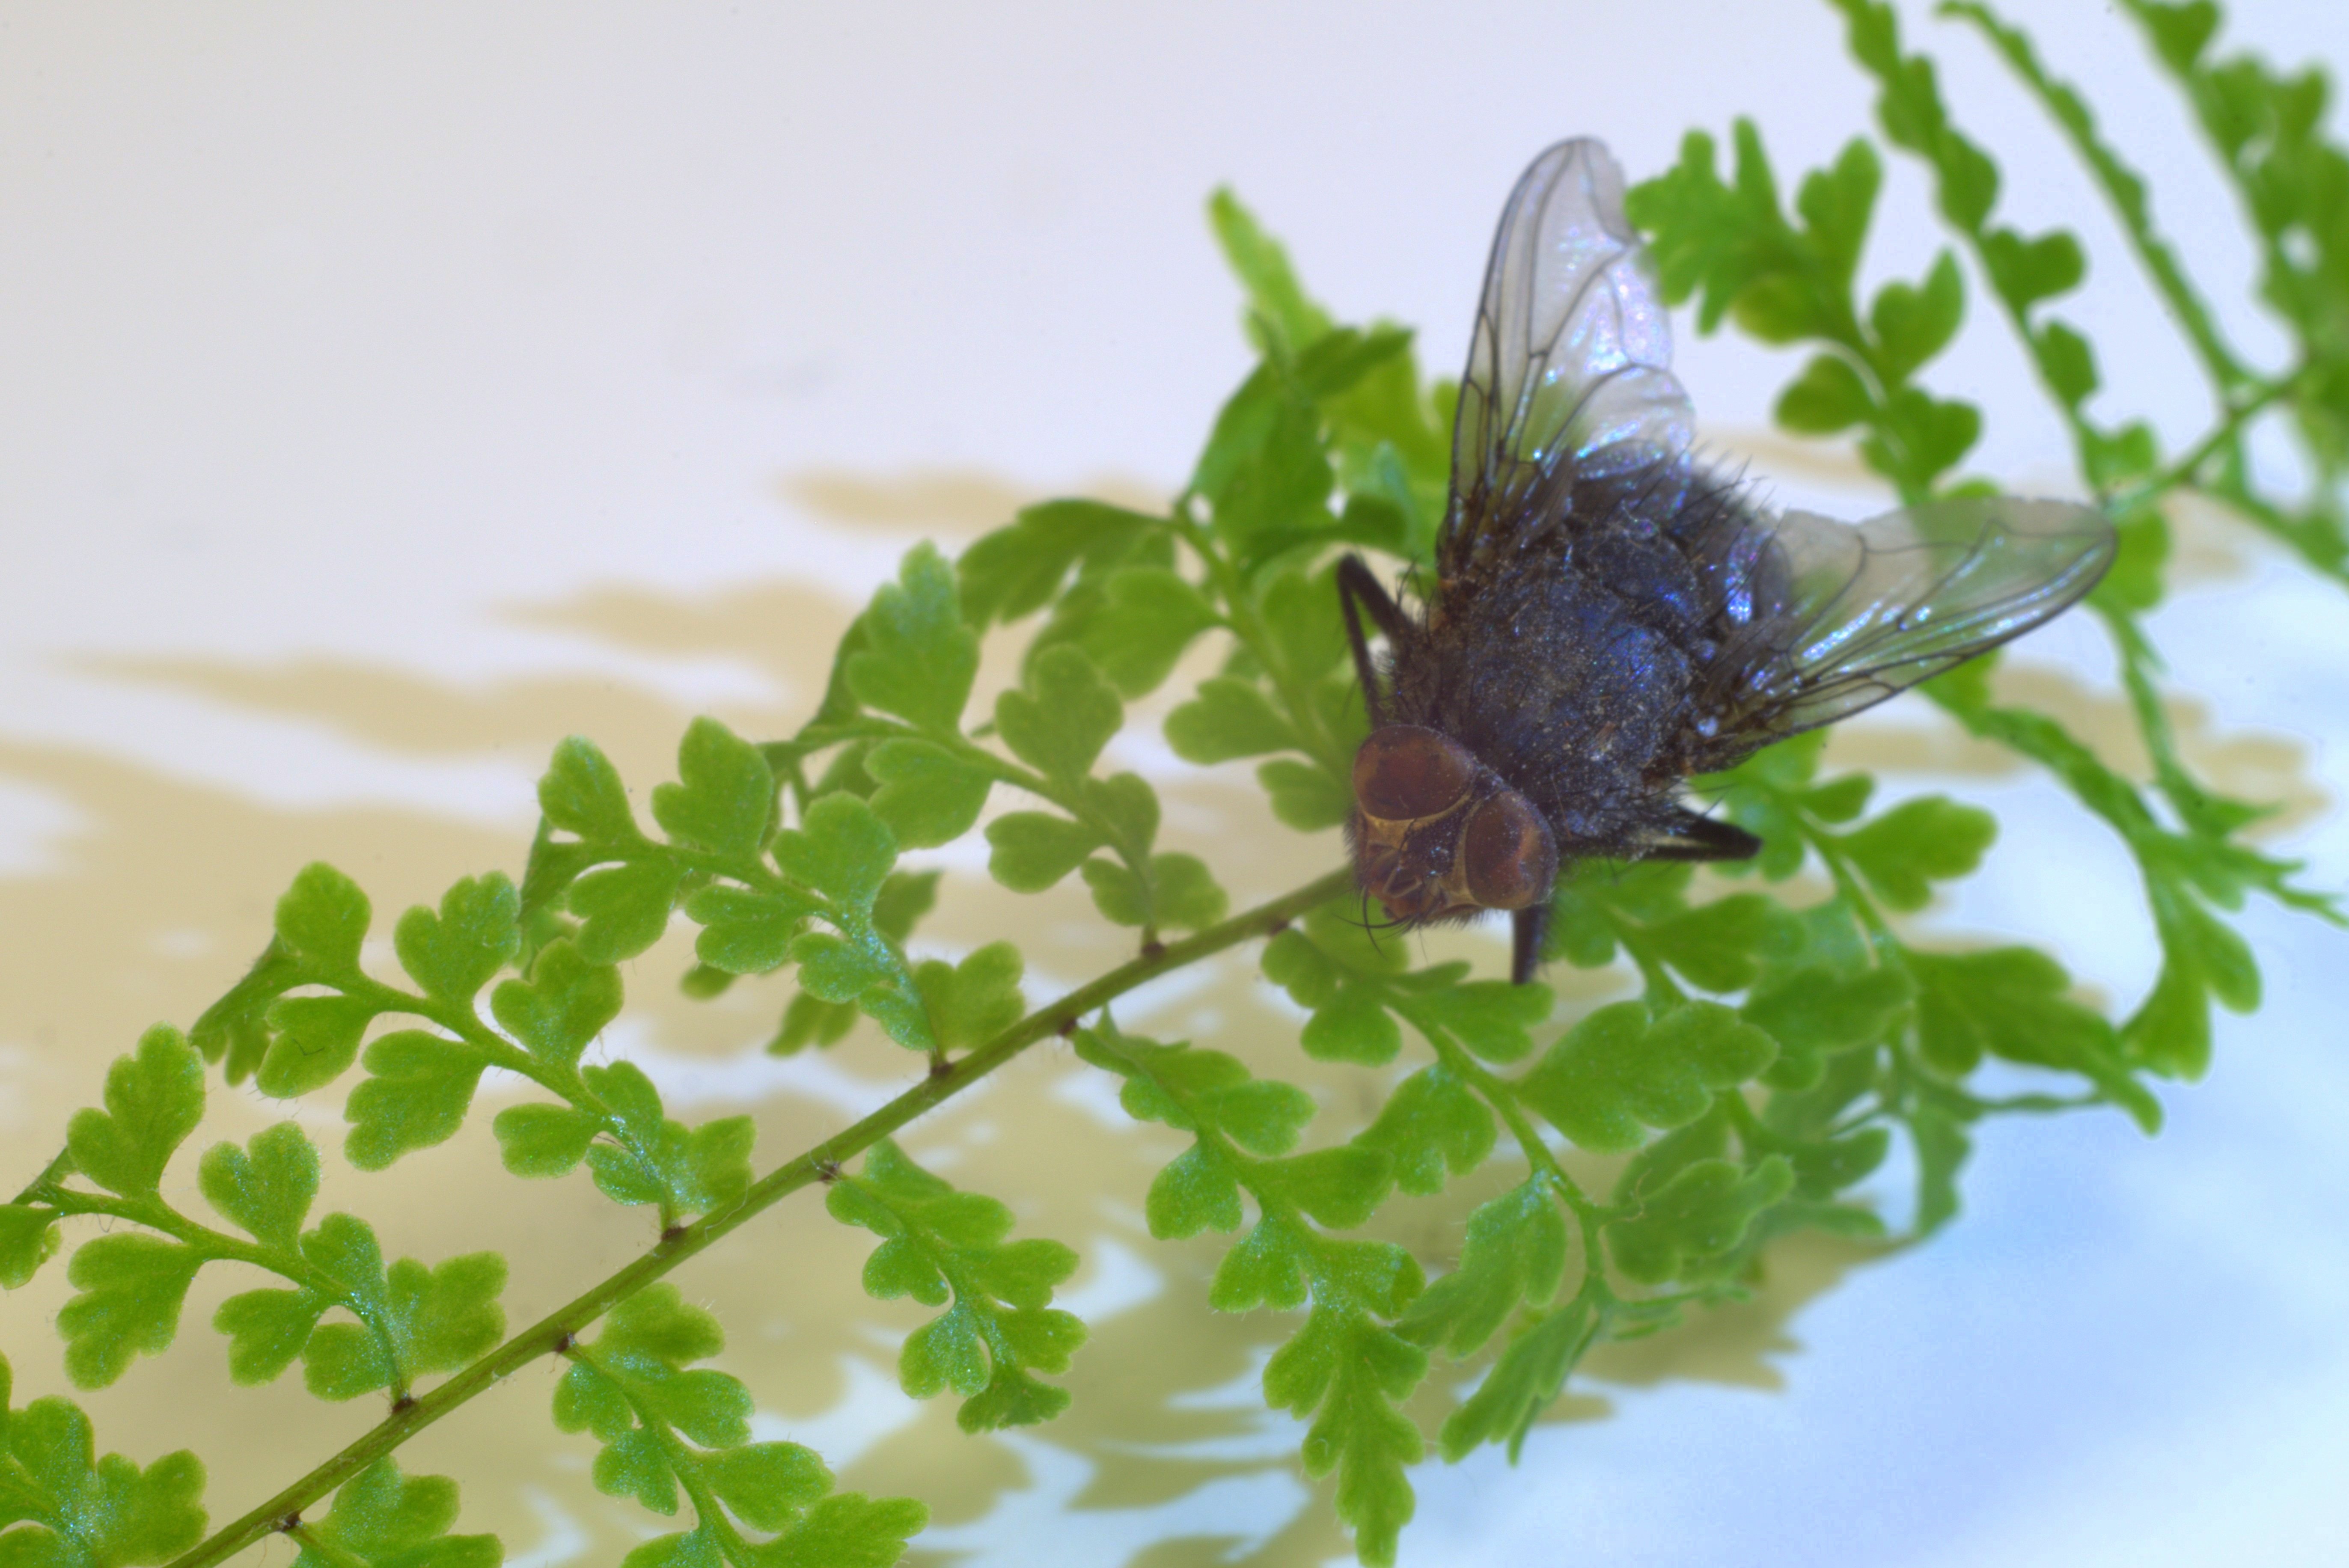
nature, branch, plant, leaf, flower, animal, green, produce, insect, macro, closeup, fauna, invertebrate, wings, hairy, zoom, italian, macro photography, mucha, disgusting